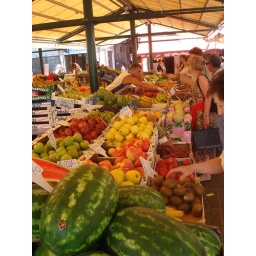
Venice. The vegetable and fruit market near Mercato del Pesce. Imagine this scene repeated about 10 times over.